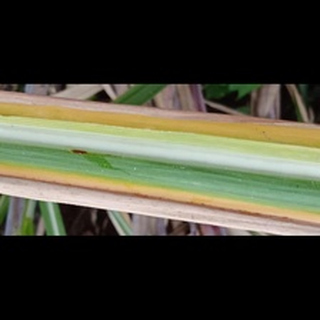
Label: sugarcane_yellow_leaf_disease